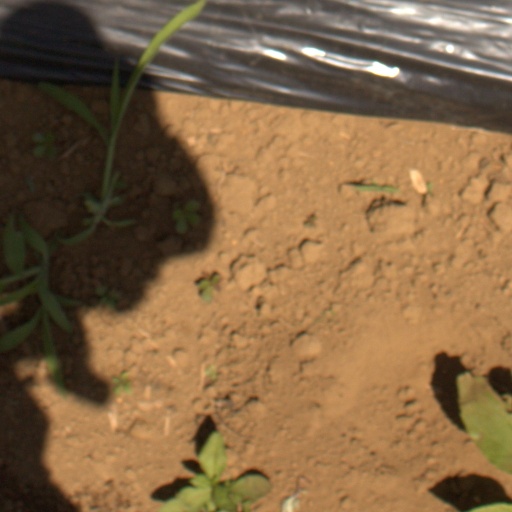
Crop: Jerusalem artichoke